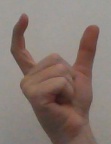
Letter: nun